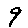
Label: 9